Alexander Spotswood

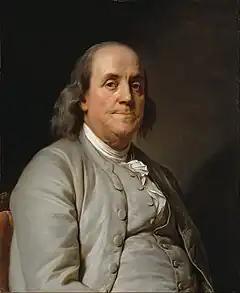
In his later years, Spotswood developed a friendship with a young Benjamin Franklin (1778 portrait by Joseph Duplessis).

Despite the territorial expansion established with the Expedition over the mountains, Spotswood deemed it necessary for Great Britain to expand further northwest, as far as the Great Lakes, to gain strategic advantage in view of an imminent war against the French. He had already obtained an accurate map of the entire western area of the Mississippi River System, hitherto virtually unknown to the British, to be used for an expedition to Lake Erie, where Spotswood intended to establish a settlement. In February 1720, Spotswood proposed to go on a secret mission to London to present these ideas to the government and to illustrate in detail how it was possible and necessary to conquer Spanish Florida by attacking the Spaniards in St. Augustine, in order to prevent the French fleet from entering the waters of the Thirteen colonies from the Gulf of Mexico.